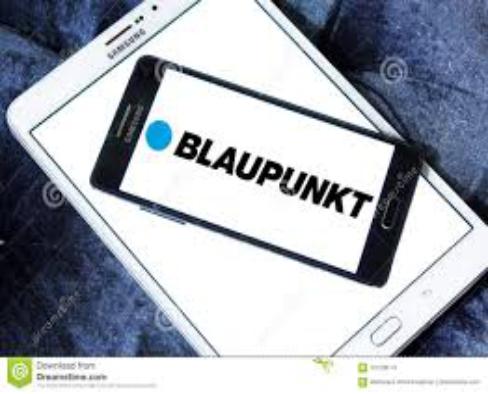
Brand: Blaupunkt
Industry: Electronic